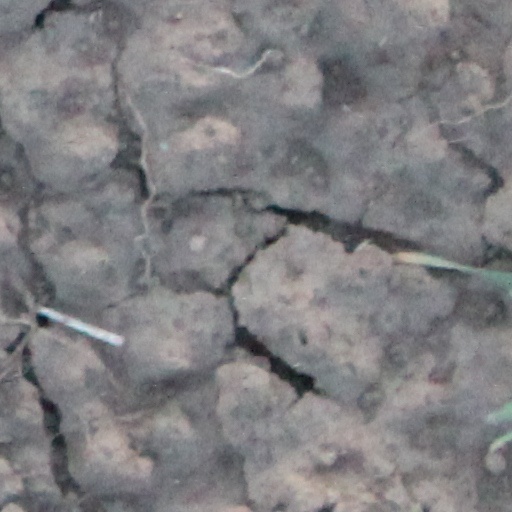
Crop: wheat